Salpêtrière School of Hypnosis

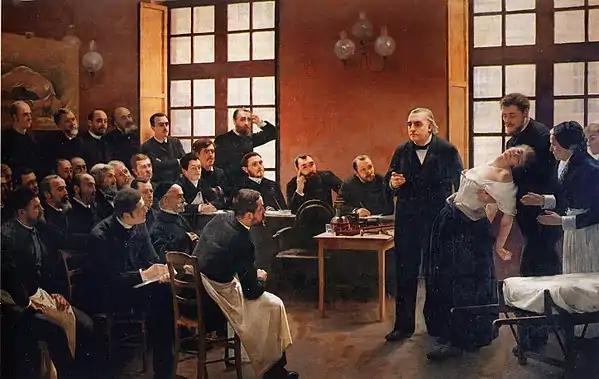
Charcot demonstrating hypnosis on a Salpêtrière patient, who is supported by Joseph Babiński

The Salpêtriére School, also known as the School of Paris, is, with the Nancy School, one of the schools that contributed to the age of hypnosis in France from 1882 to 1892. The leader of this school, the neurologist Jean Martin Charcot, contributed to the rehabilitation of hypnosis as a scientific subject presenting it as a somatic expression of hysteria. Charcot also used hypnosis as an investigative method and that by putting his hysterical patients into an "experimental state" it would permit him to reproduce their symptoms and interpret them.